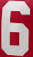
Number: 6